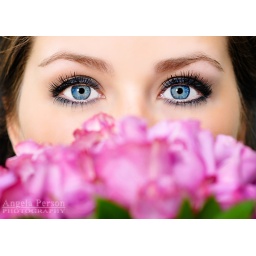
close-up blue eyes over pink flowers, bridal portrait